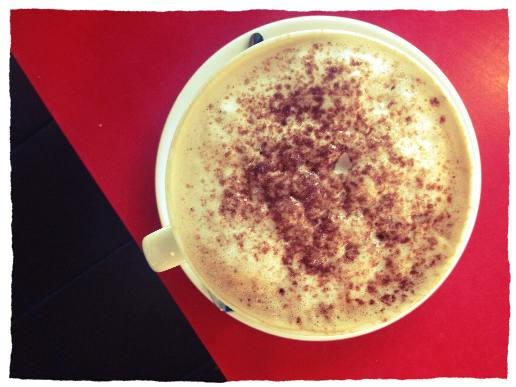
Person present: No